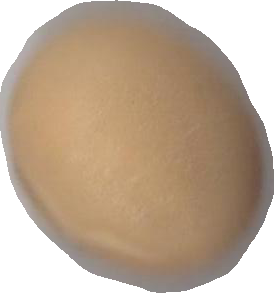
Variety: Grobogan